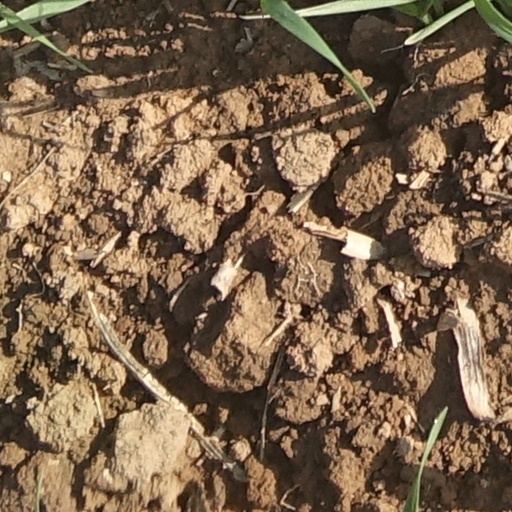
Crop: wheat